Newsnight

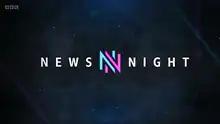
Title branding as of 2024

Newsnight is the BBC's news and current affairs programme, providing in-depth investigation and analysis of the stories behind the day's headlines. It is broadcast weeknights at 10:30 on BBC Two and the BBC News channel; it is also available on BBC iPlayer. The programme is currently presented by Victoria Derbyshire, Paddy O'Connell and Matt Chorley.